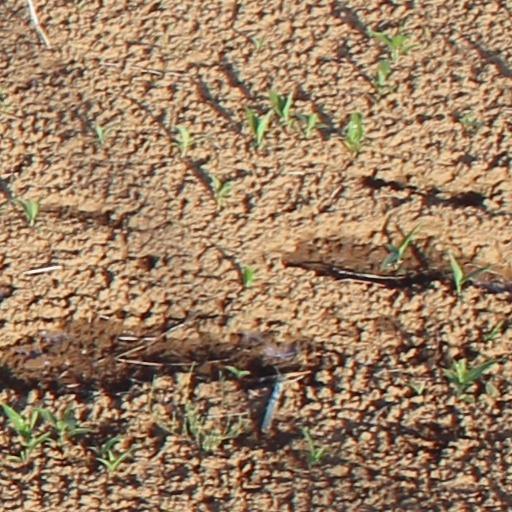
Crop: wheat